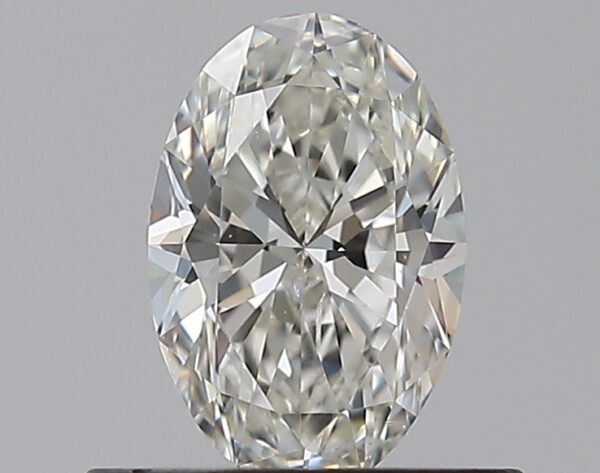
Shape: oval
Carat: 0.5
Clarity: SI1
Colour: I
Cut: EX
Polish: VG
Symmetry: VG
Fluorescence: F
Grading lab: GIA
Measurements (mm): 6.46 x 4.32 x 2.7